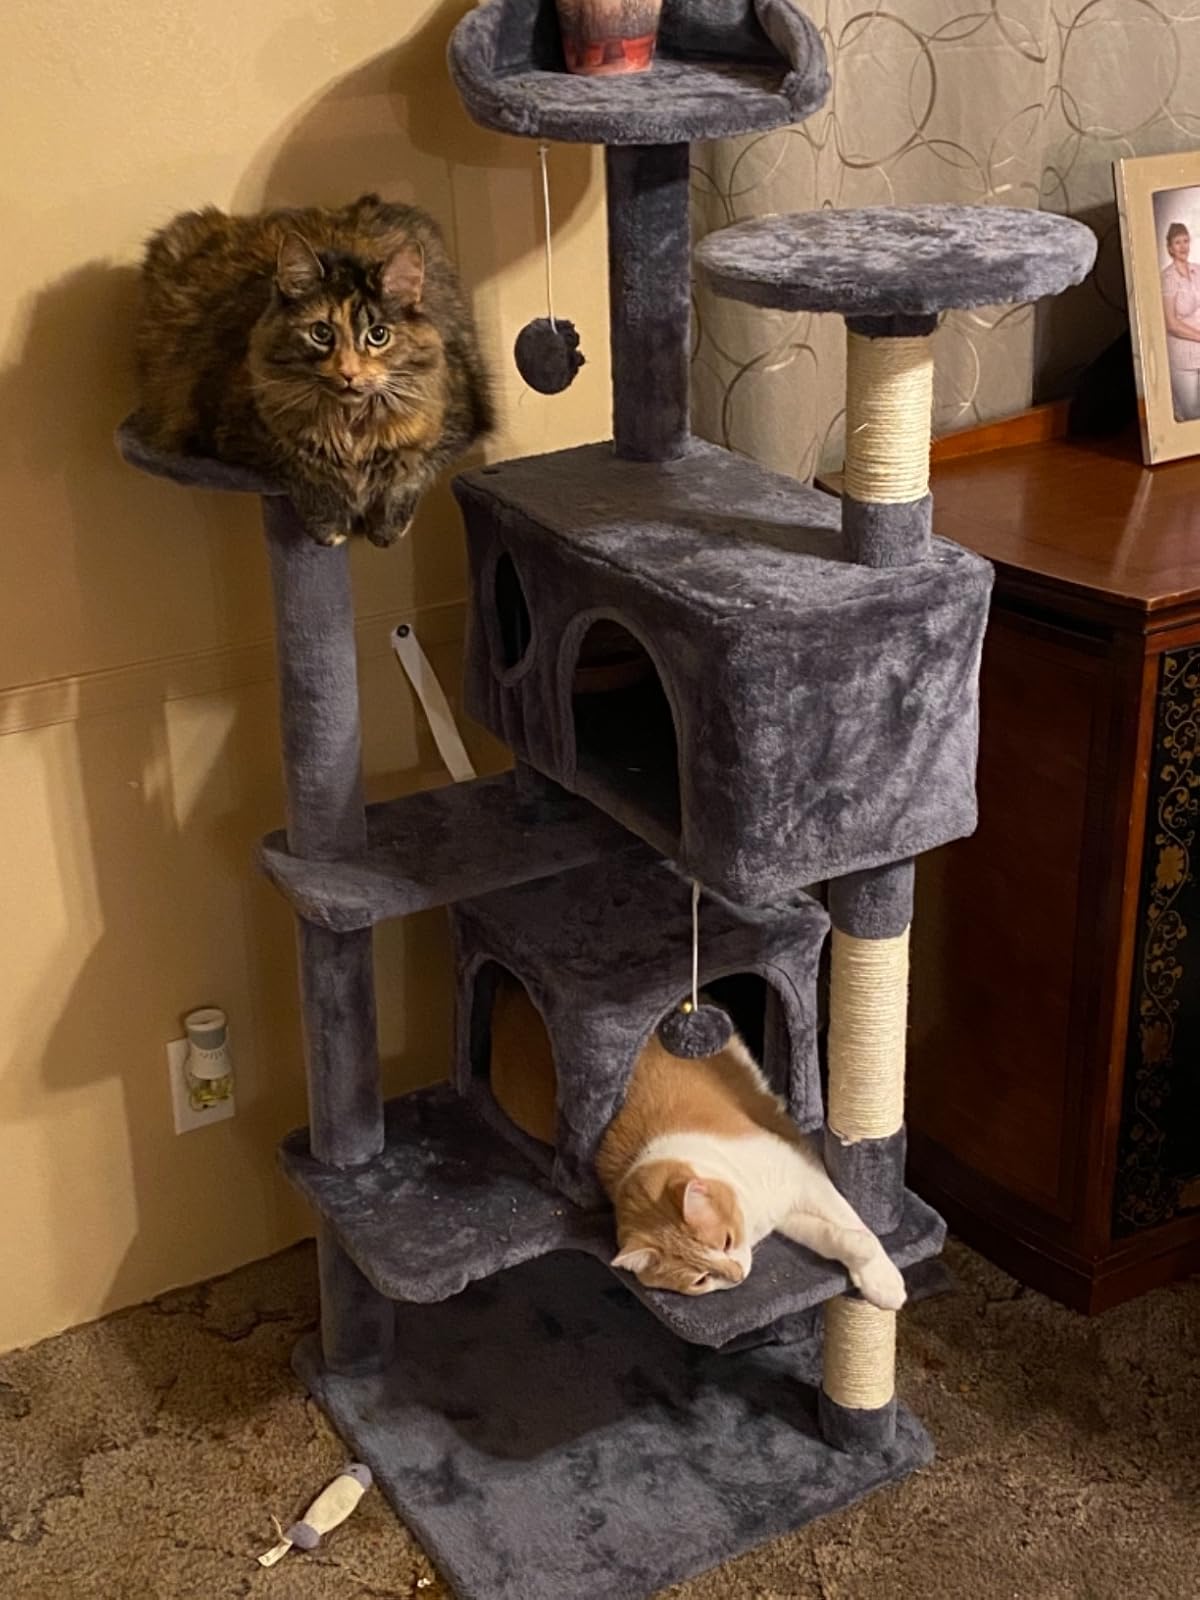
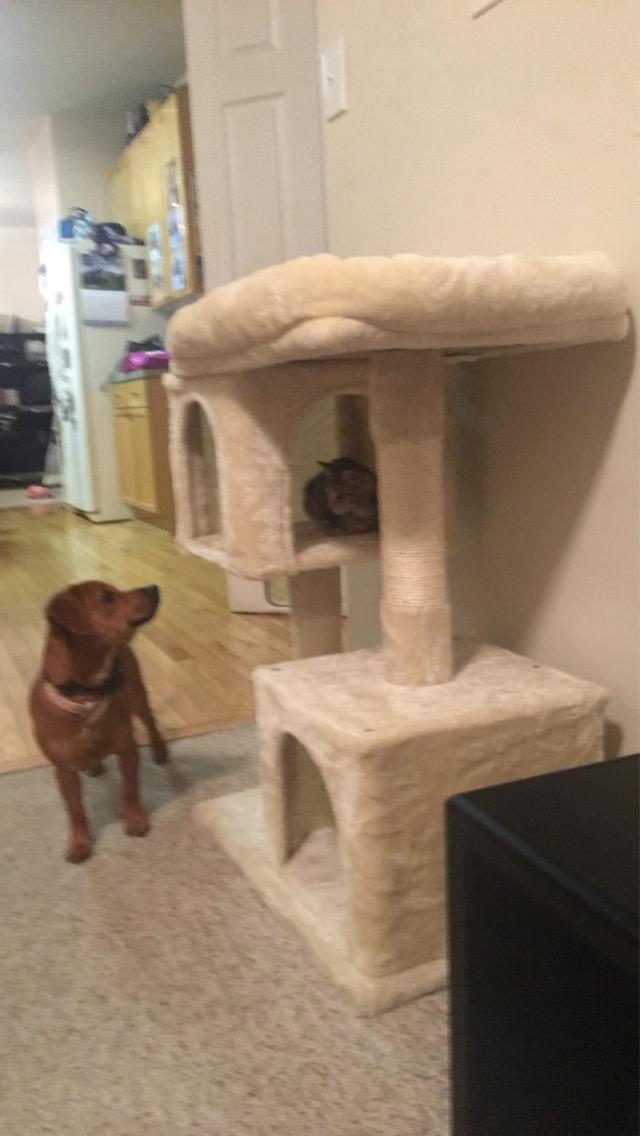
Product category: items_cat tree
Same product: no